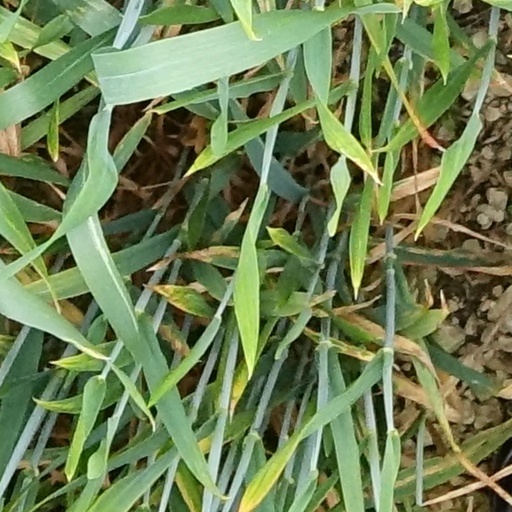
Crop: wheat